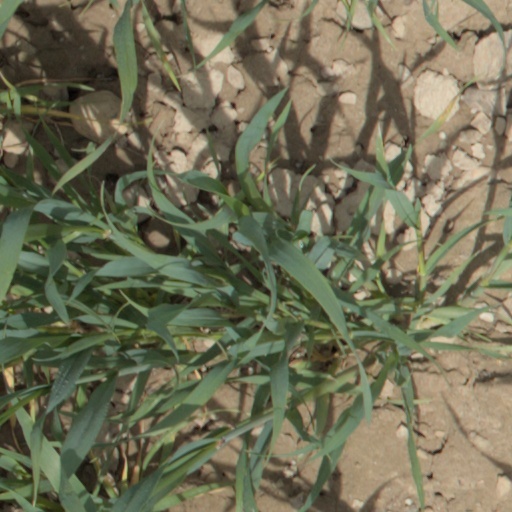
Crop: wheat